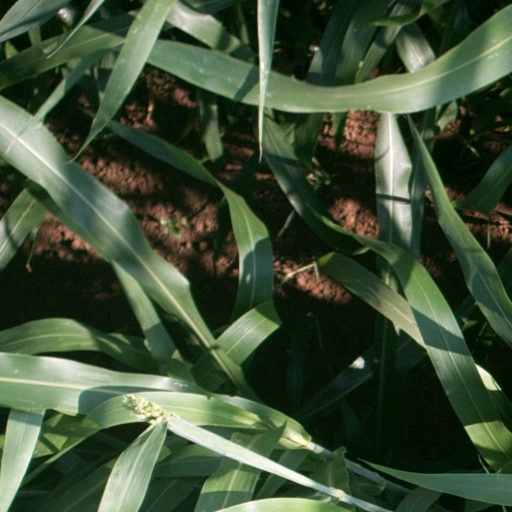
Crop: sorghum